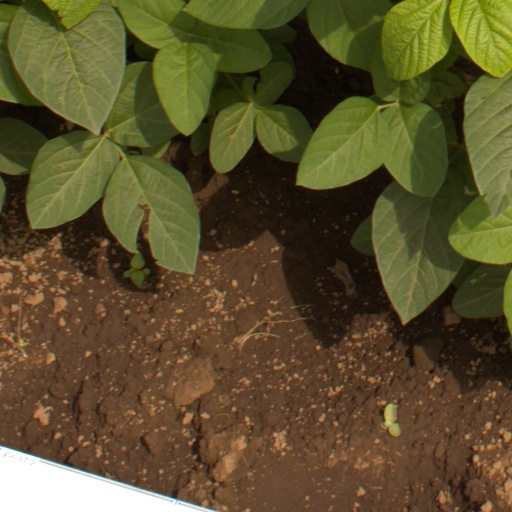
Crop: soybean